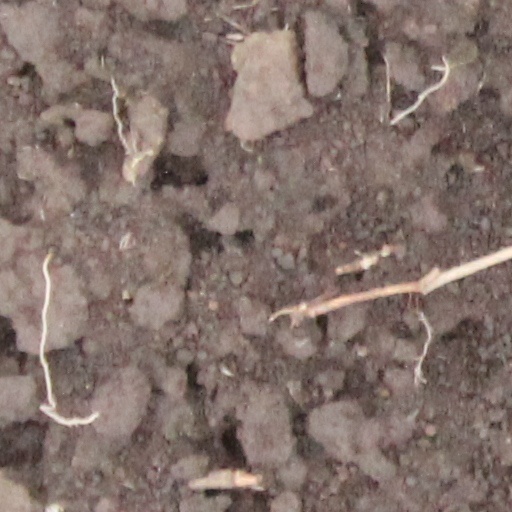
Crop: wheat